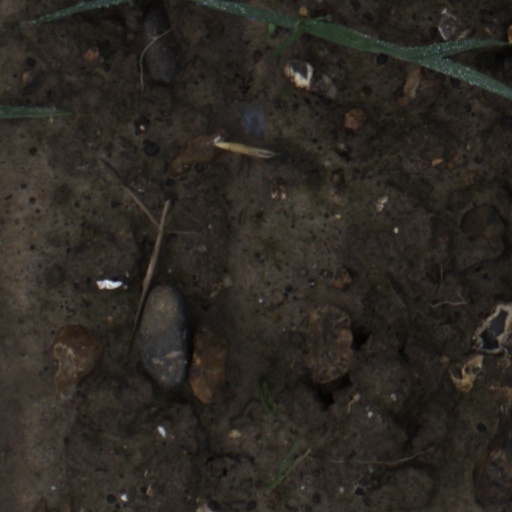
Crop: wheat